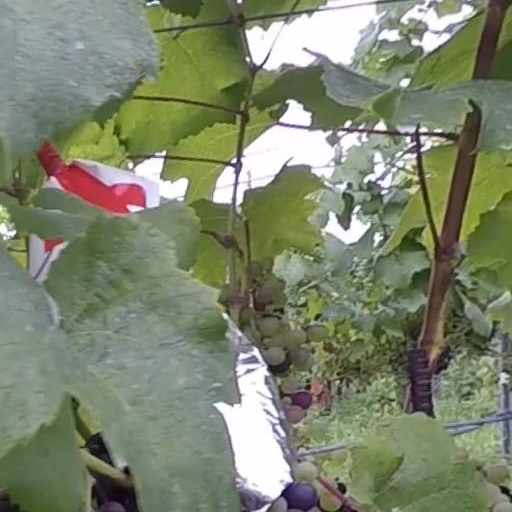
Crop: grape